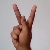
The image shows a hand gesture representing the letter 'K' in Indian Sign Language.